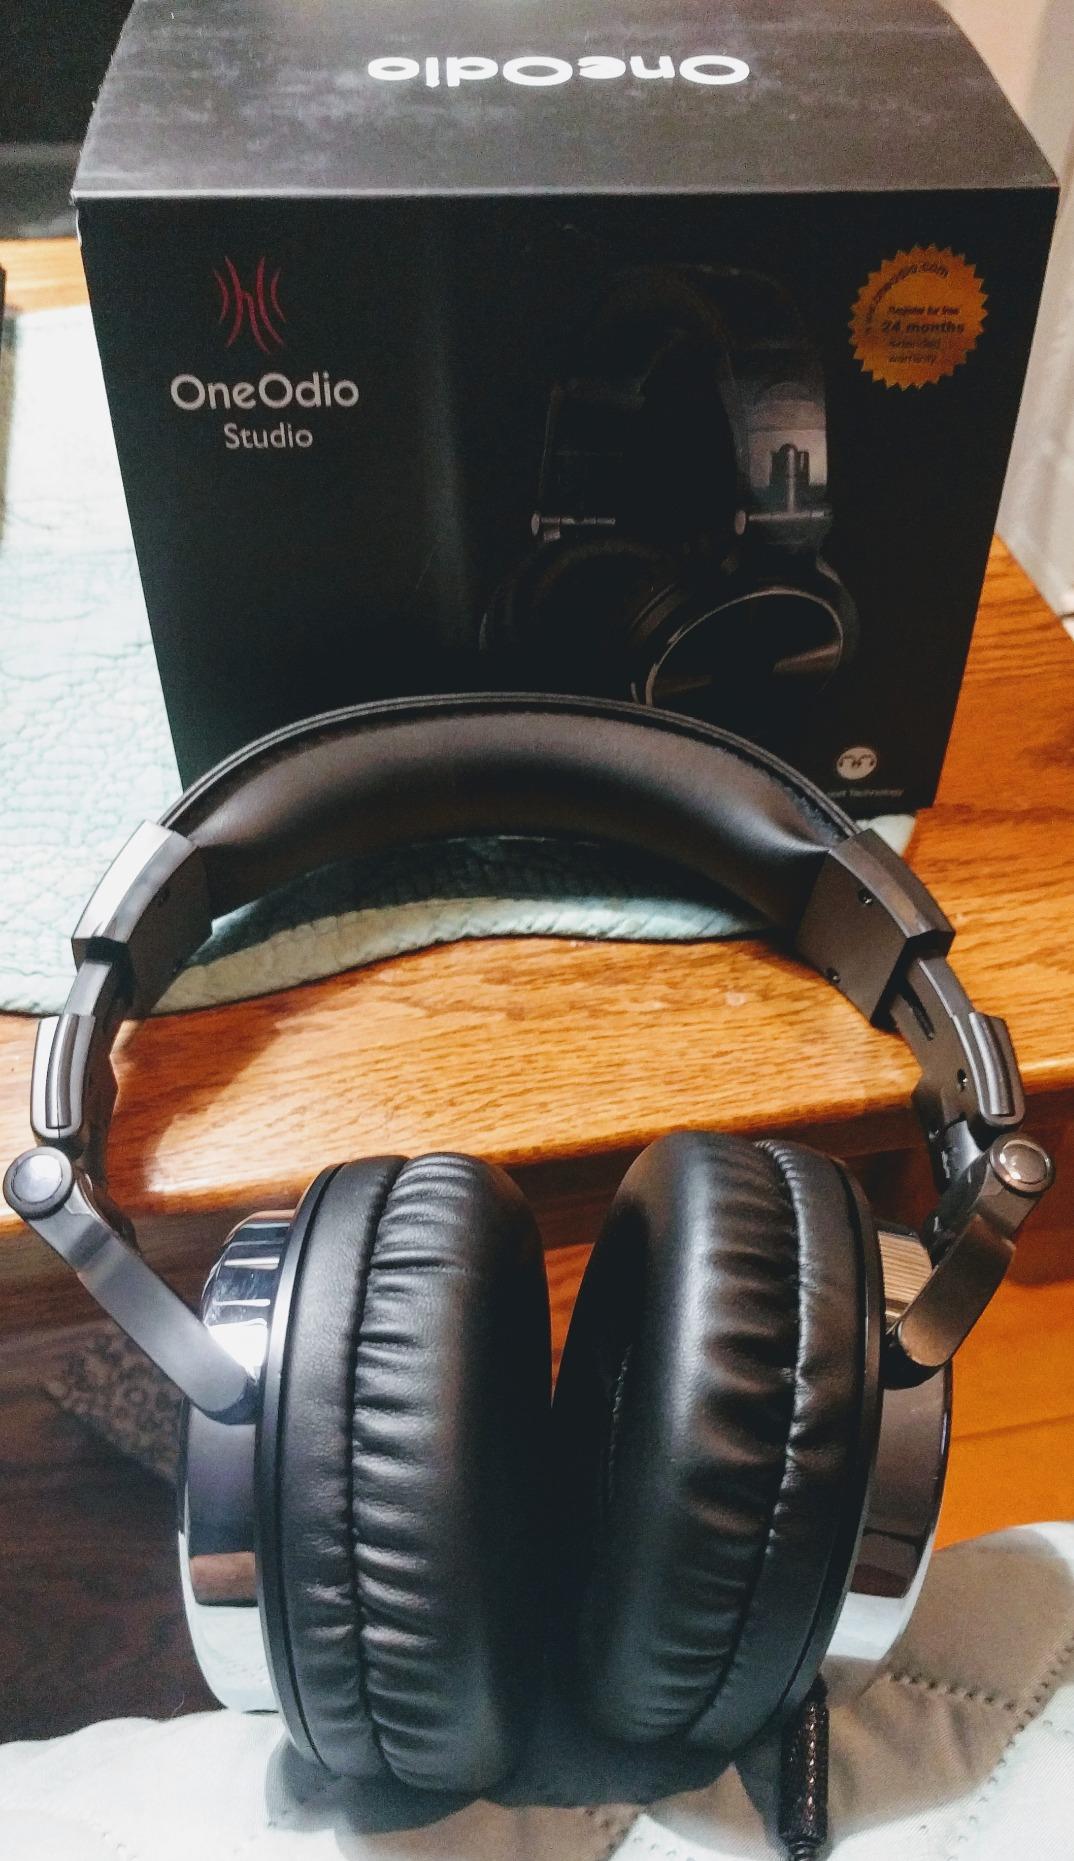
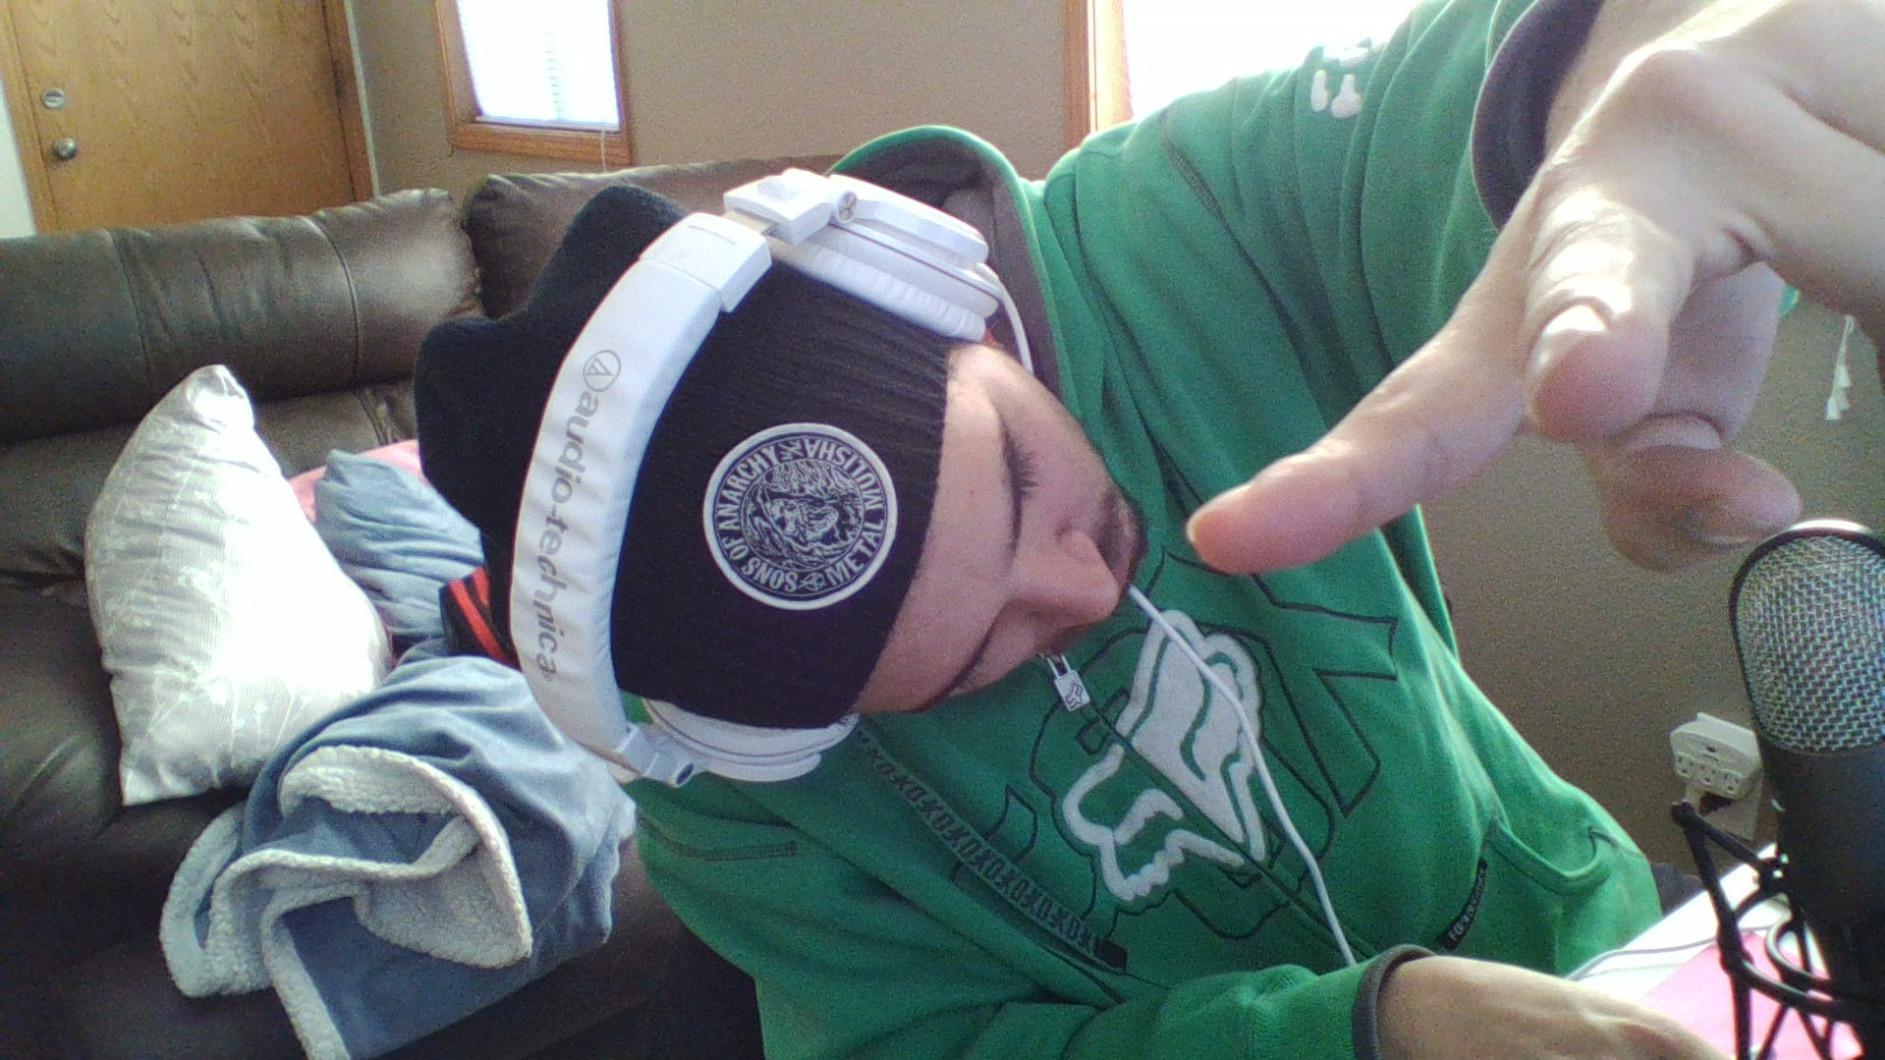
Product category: headphones
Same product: no